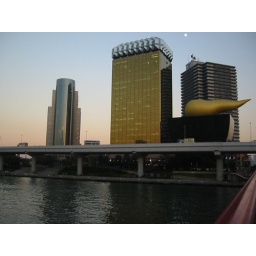
Asahi Beer buildings amongst others in Asakusa from the bridge crossing the water to them.